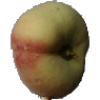
Label: Peach Flat 1